Clearlooks

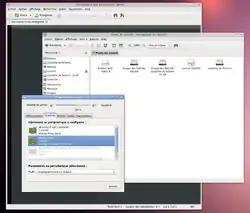
Sample of the Clearlooks 2.20 theme with various applications

Clearlooks is a theme for GTK, the main widget toolkit used by the GNOME desktop environment. It is based on Red Hat's Bluecurve theme. It was the default theme for GNOME since version 2.12 until GNOME 3 when it was replaced by Adwaita. Many users have contributed themes that have changed the colors and some visual effects, leading to many derivative themes.